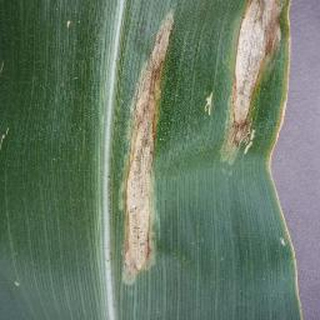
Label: corn_northern_leaf_blight